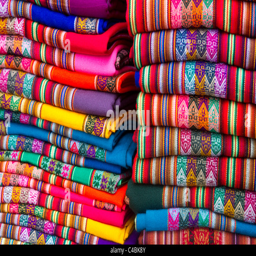
textiles being sold at a market